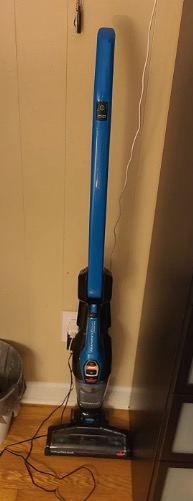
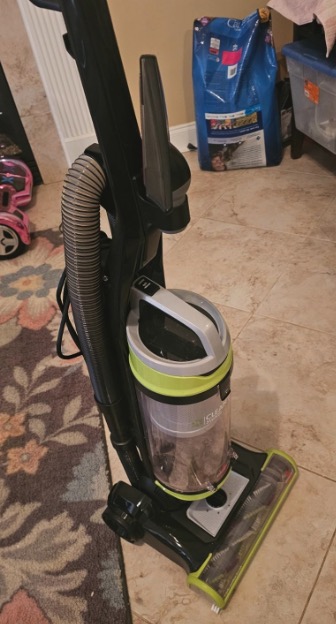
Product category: items_vacuum
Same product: no